Montgomery Blair High School

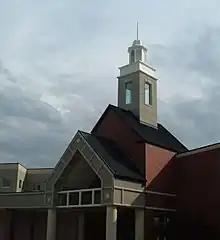
The cupola and steeple at the school's Four Corners campus

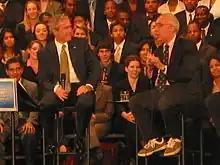
U.S. President George W. Bush and Ben Stein, a 1962 alumnus of the school, attend a June 2005 event at the school.

In 1994, construction began on a new campus on an empty tract of land north of the Wayne Avenue campus, at the intersection of University Boulevard, Colesville Road, and the Capital Beltway.